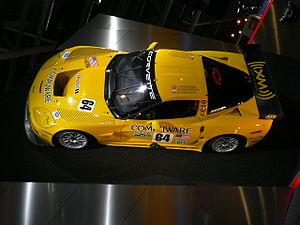
Chevrolet Corvette C5 en exposition au Mondial de l'Automobile de Paris 2006
Corvette Racing est la division sport de Chevrolet, elle est gérée par l'entreprise Pratt & Miller qui est basée à New Hudson dans le Michigan aux États-Unis.